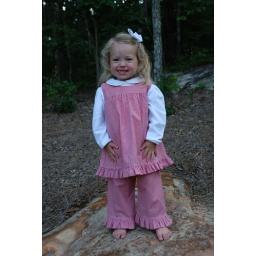
Gracee top and ruffle pants in red gingham